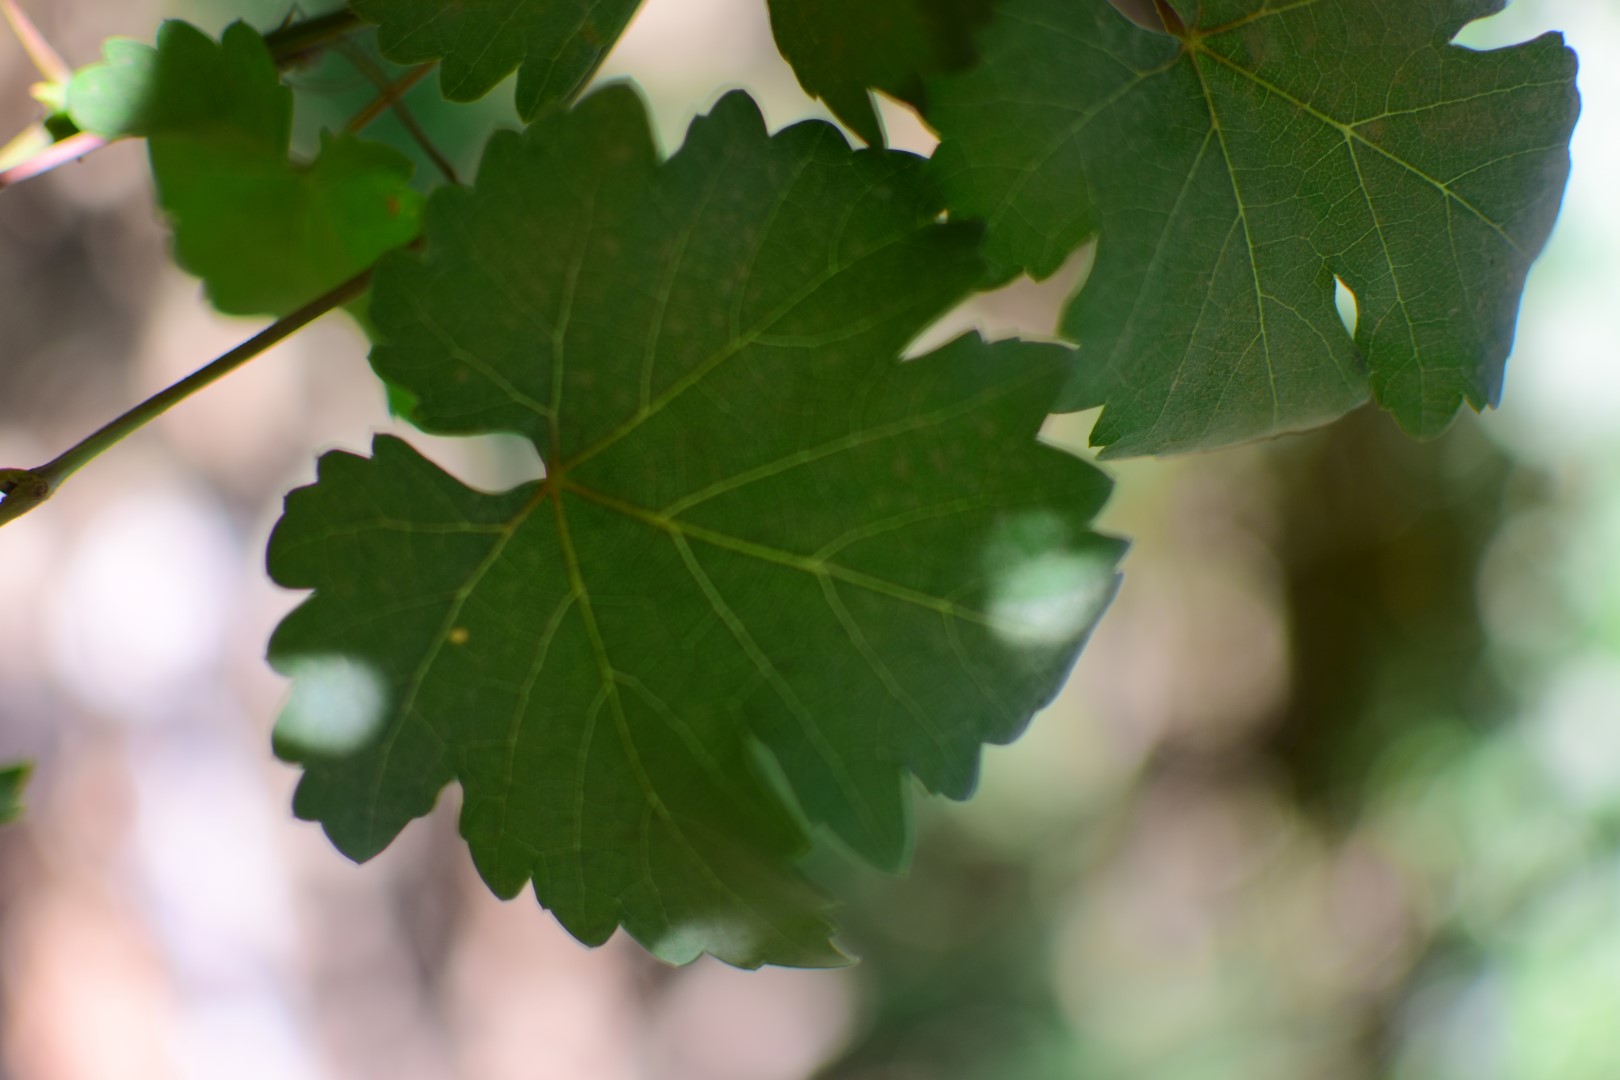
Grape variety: Shdah